Artie Kane

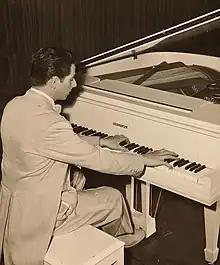
Artie Kane playing "Rhapsody in Blue" for Holiday On Ice in 1954

Kane was born in Columbus, Ohio in 1929. His family was Jewish. His mother, Sarah Berman, emigrated from Belarus in 1914. His father, Nathan Cohen, whose family members were Russian musicians, immigrated to the United States from Russia. Nathan served two years in the U.S. Army in France during WWI. Kane's parents married in 1924 in Columbus. Kane's father died a week before his third birthday. He was raised by his mother and uncle, Joe Berman, whom Kane credited for inspiring him to become a musician.